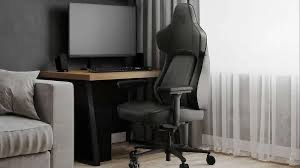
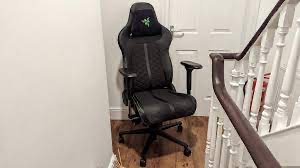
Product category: items_chair
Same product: no